Mense

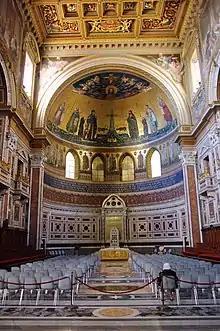
Seat of the Bishop of Rome in the apsis of the Archbasilica of Saint John Lateran

A mense (from Latin "mensa" 'table') is the name of a form of ecclesiastical income in the Catholic Church. Historically, the mense was a land tax whose income was used as income for its holder (i.e. bishop, abbot, canons or monks, pastor, etc.). In an abbey this support was called the "In commendam" and was divided into three lots, one for the commendatory abbot, one for the religious community and another devoted to the payment of expenses.